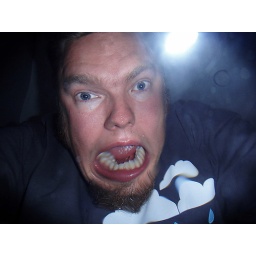
camera in sink under water